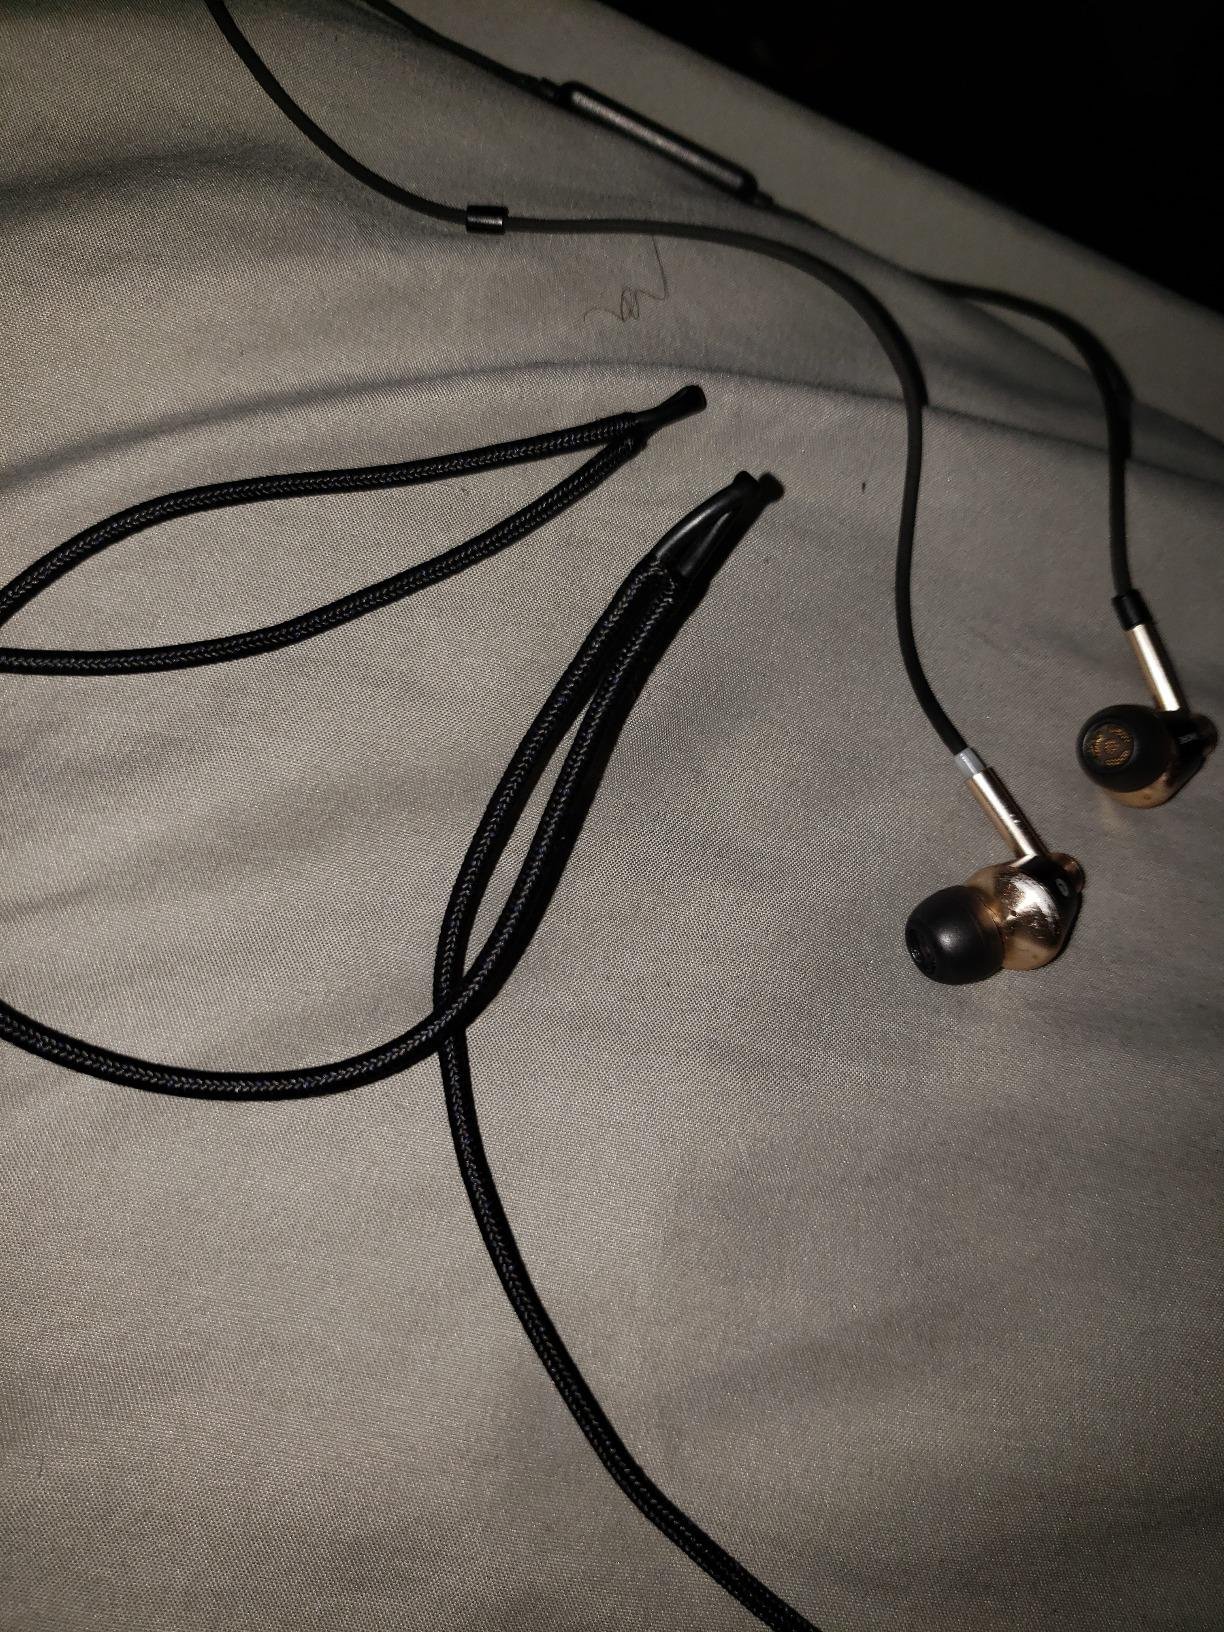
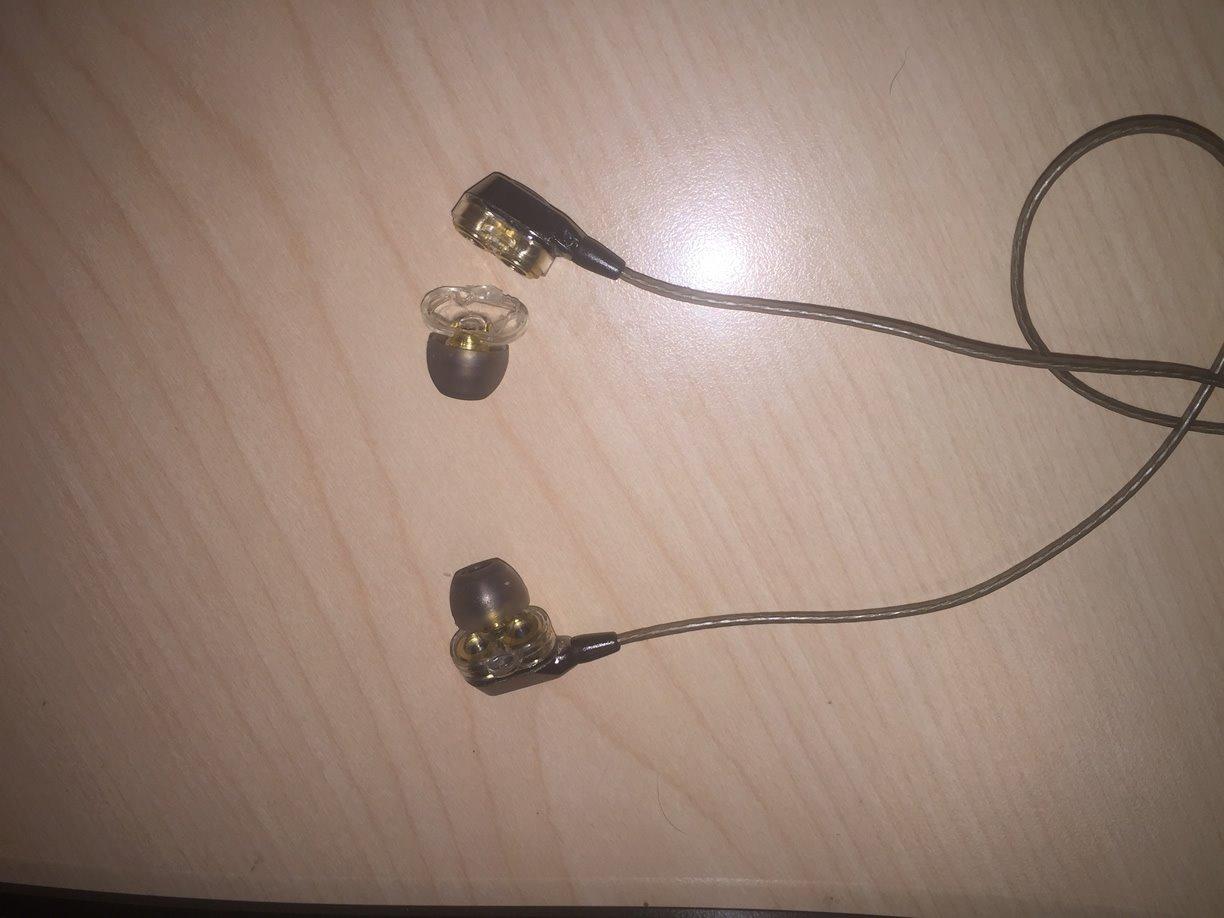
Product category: headphones
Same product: no